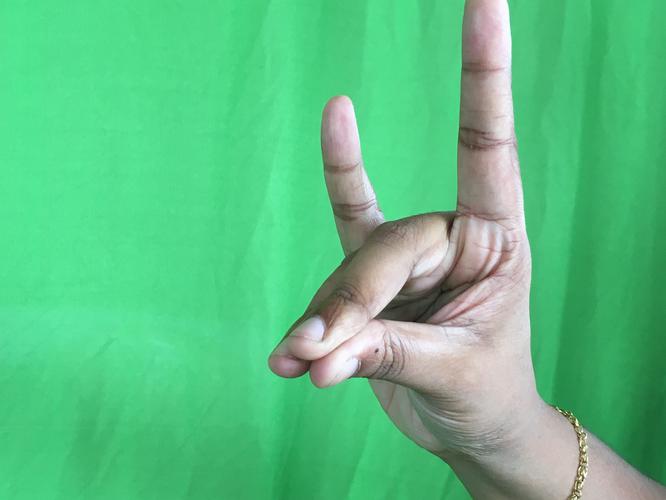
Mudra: Simhamukham
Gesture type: single_hand